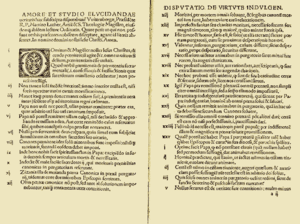
La réforme protestante, également appelée « la Réforme », amorcée au XVIᵉ siècle, est une volonté d'un retour aux sources du christianisme et aussi, par extension, un besoin de considérer la religion et la vie sociale d'une autre manière. Elle reflète l'angoisse des âmes, par la question du salut, centrale dans la réflexion des réformateurs, qui dénoncent la corruption de toute la société engendrée par le commerce des indulgences. Les réformateurs profitent de l'essor de l'imprimerie pour faire circuler la Bible en langues vernaculaires, et montrent qu'elle ne fait mention ni des saints, ni du culte de la Vierge, ni du purgatoire. La référence à la Bible comme norme est néanmoins une des principales motivations des réformateurs. Ce principe, Sola scriptura, les guidera.
La Dispute sur la puissance des indulgences, plus connue sous le nom des 95 thèses, est une liste de propositions rédigée par Martin Luther. Ce texte est à l'origine de la Réforme protestante dans le Saint-Empire romain germanique. Le document aurait été placardé à la porte de l'église de la Toussaint à Wittemberg le 31 octobre 1517. Si l'authenticité du document n'est pas contestée, la réalité de l'événement lui-même fait aujourd'hui l'objet de débats parmi les historiens. La date n'a pas été choisie au hasard, le 31 octobre étant la veille de la Toussaint : une large foule de fidèles devait venir le lendemain pour vénérer les reliques et diminuer le temps à passer au purgatoire. C'était pour Luther la garantie d'une diffusion aussi grande que possible de ses idées.